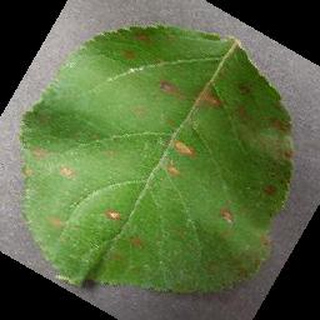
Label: apple_cedar_apple_rust